Enoggera Road, Brisbane

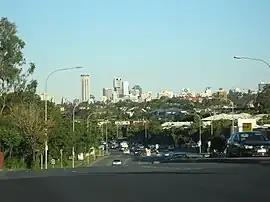
Enoggera Road at Alderley, 2008

Enoggera Road is a major road in Brisbane, Queensland, Australia. It is the main access road that connects the north-west Brisbane suburbs to Enoggera Creek towards the inner suburbs and the Brisbane CBD.